Blondshell

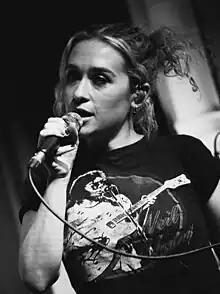
Blondshell in May 2023

Sabrina Mae Teitelbaum, better known as Blondshell, is an American indie rock singer, songwriter and musician based in Los Angeles, California. Following an early pop-leaning career under the name BAUM, Teitelbaum debuted Blondshell in June 2022 with the single "Olympus". She has toured with acts including Suki Waterhouse, Horsegirl, and Porridge Radio and has performed at South by Southwest, Austin City Limits Music Festival, and on "The Tonight Show Starring Jimmy Fallon". Her self-titled debut album was released on April 7, 2023 via Partisan Records, receiving positive reviews.